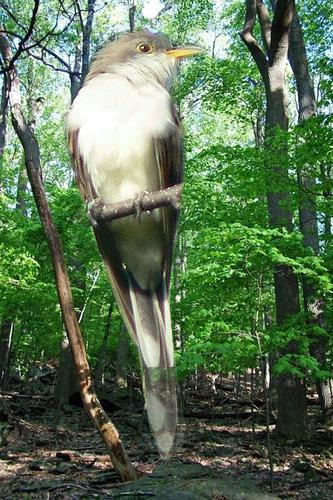
Bird species: Yellow_billed_Cuckoo
Bird type: landbird
Background: land